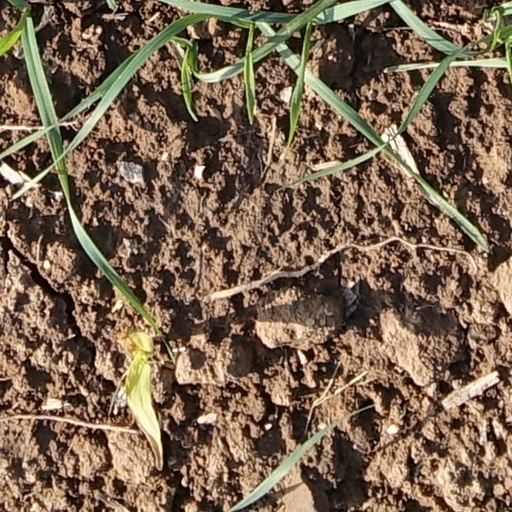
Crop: wheat